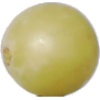
Label: Grape White 2